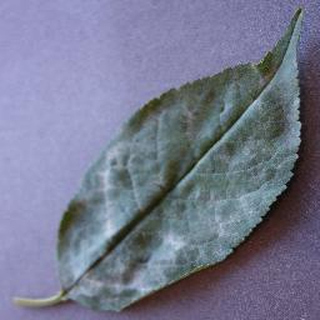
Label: cherry_powdery_mildew